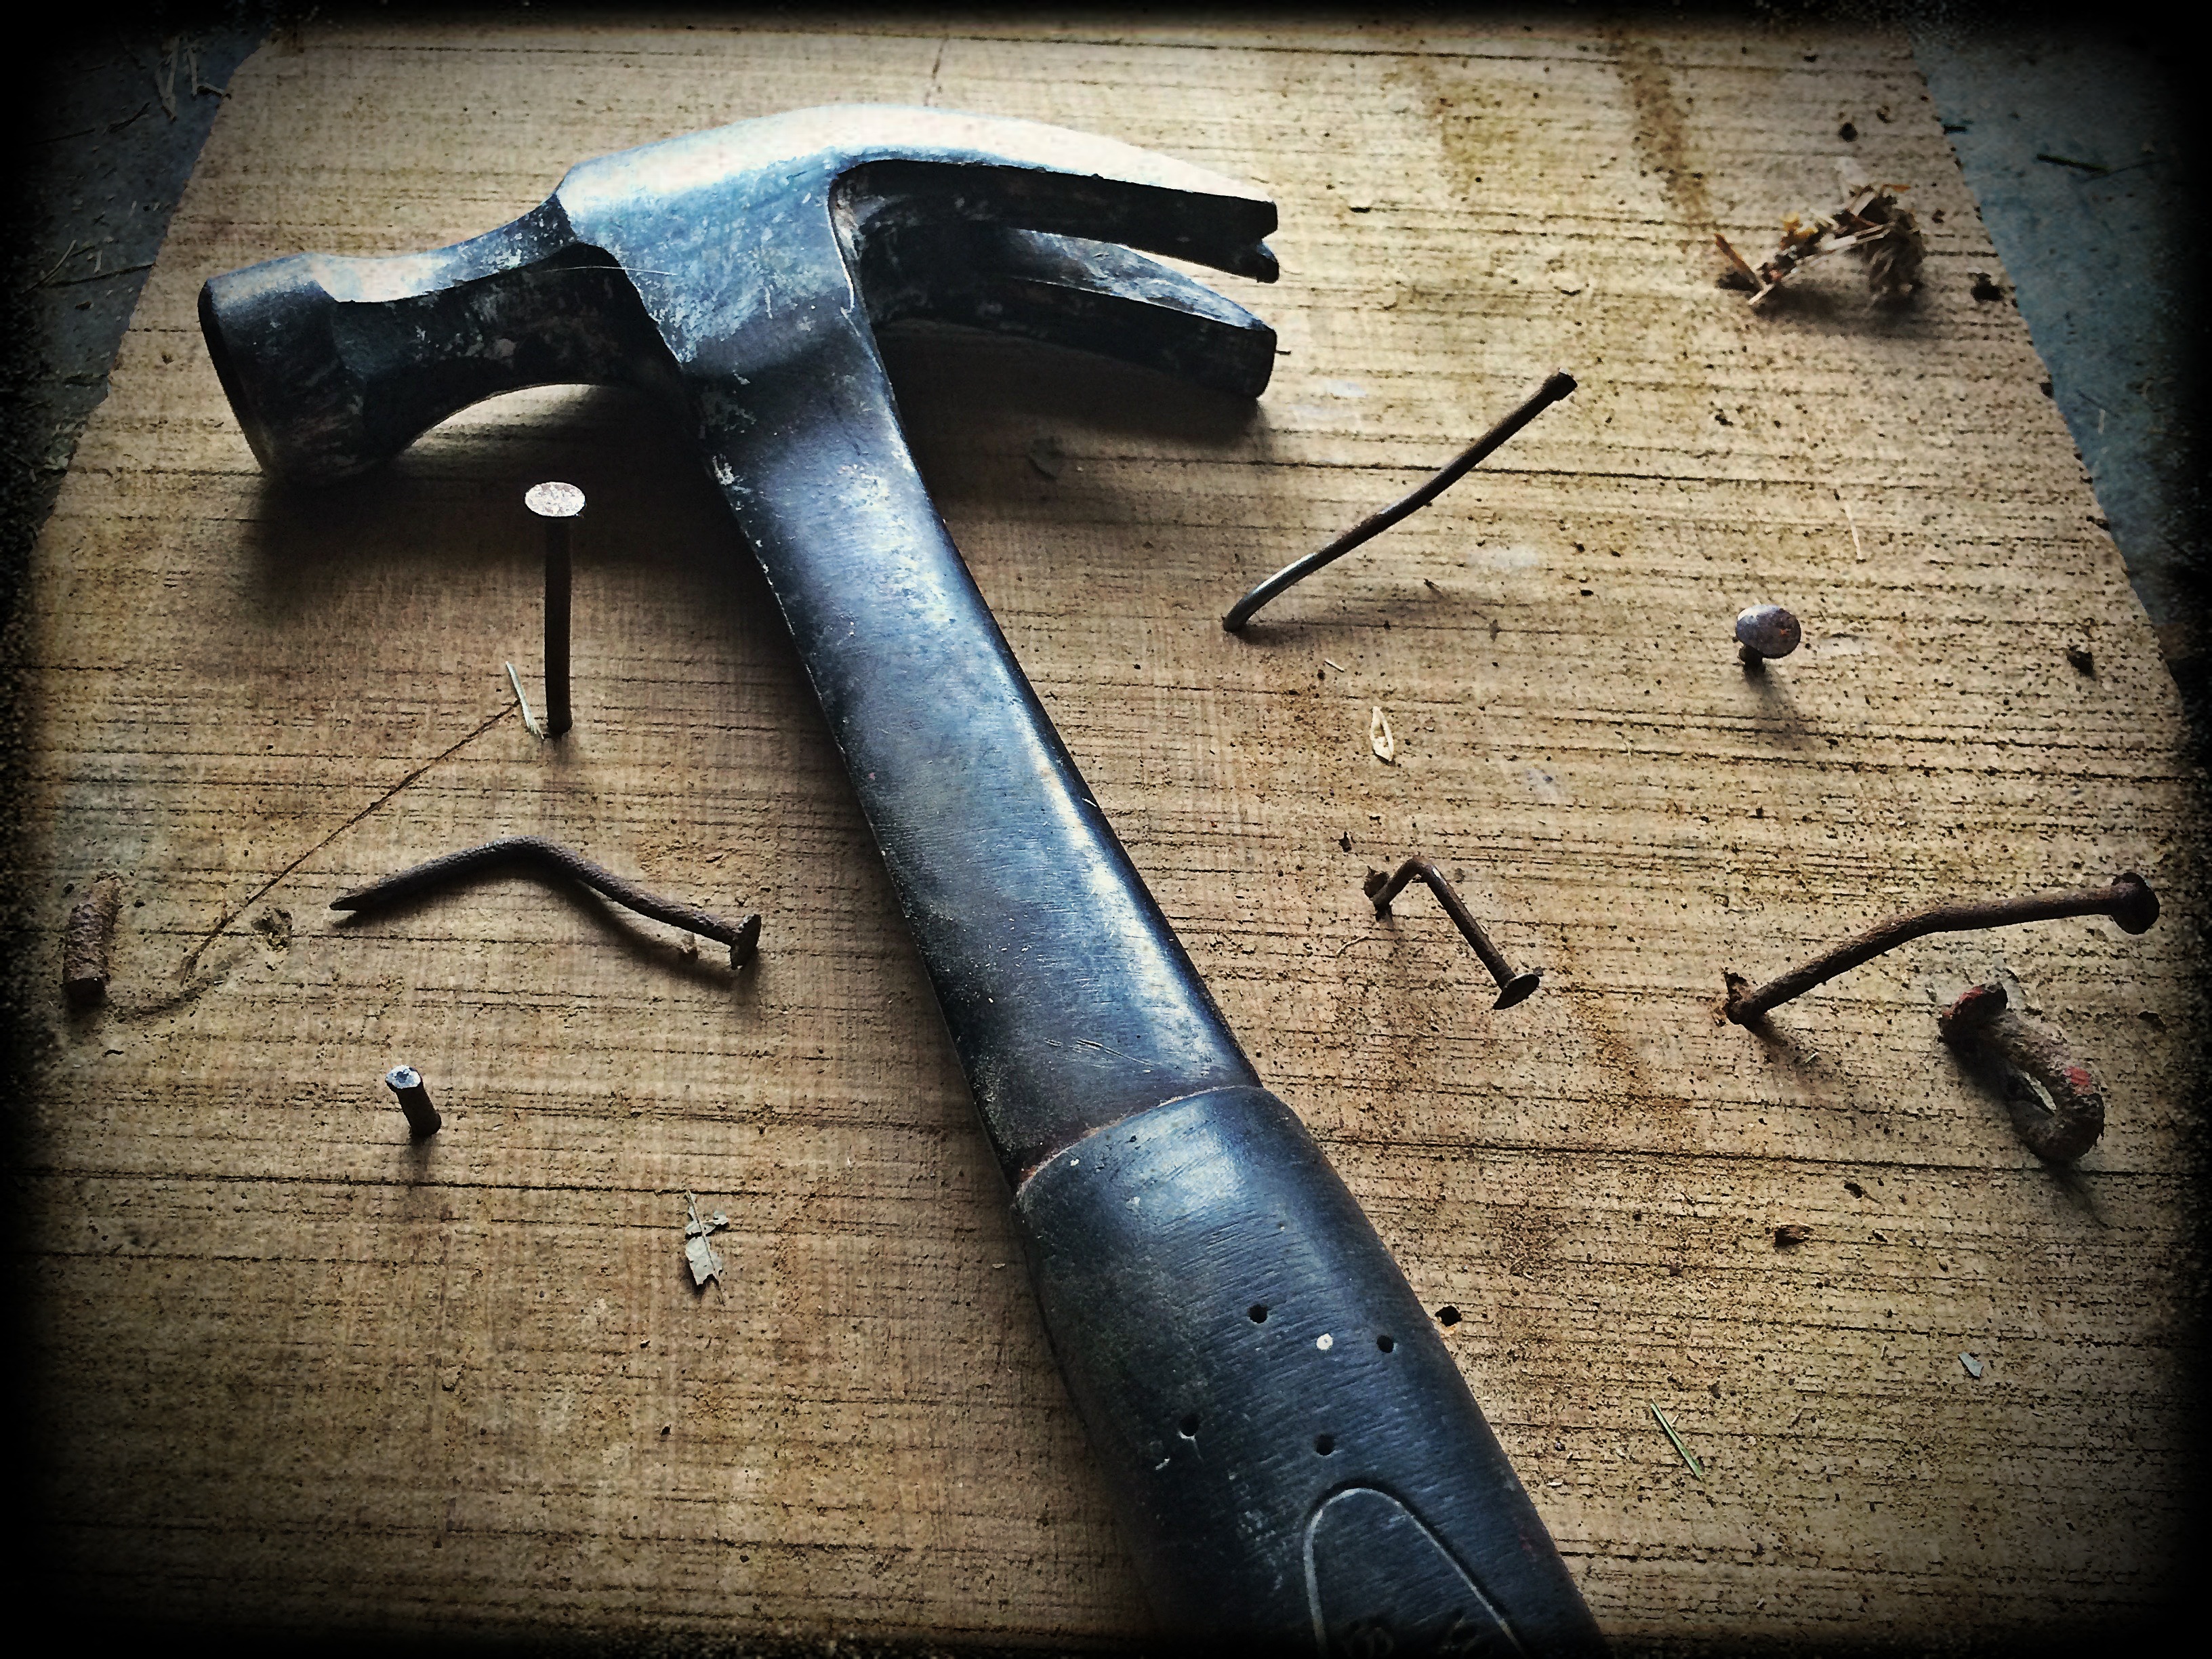
work, board, wood, plank, number, tool, workshop, construction, repair, hammer, broken, lumber, weapon, carpenter, worker, woodwork, carpentry, wooden, diy, timber, nails, renovation, builder, bent, firearm, handyman, improvement